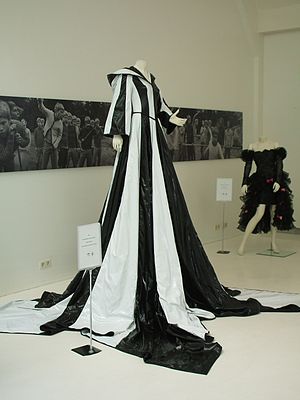
Linda Wagenmakers
Dragten som Linda bar ved ESC 2000. Under dragten kunne der være to korsangere.
Linda Wagenmakers er en hollandsk sangerinde. Hun er mest kendt for sin optræden ved Eurovision Song Contest 2000 i Stockholm, hvor hun deltog med sangen No Goodbyes der fik en 13. plads.